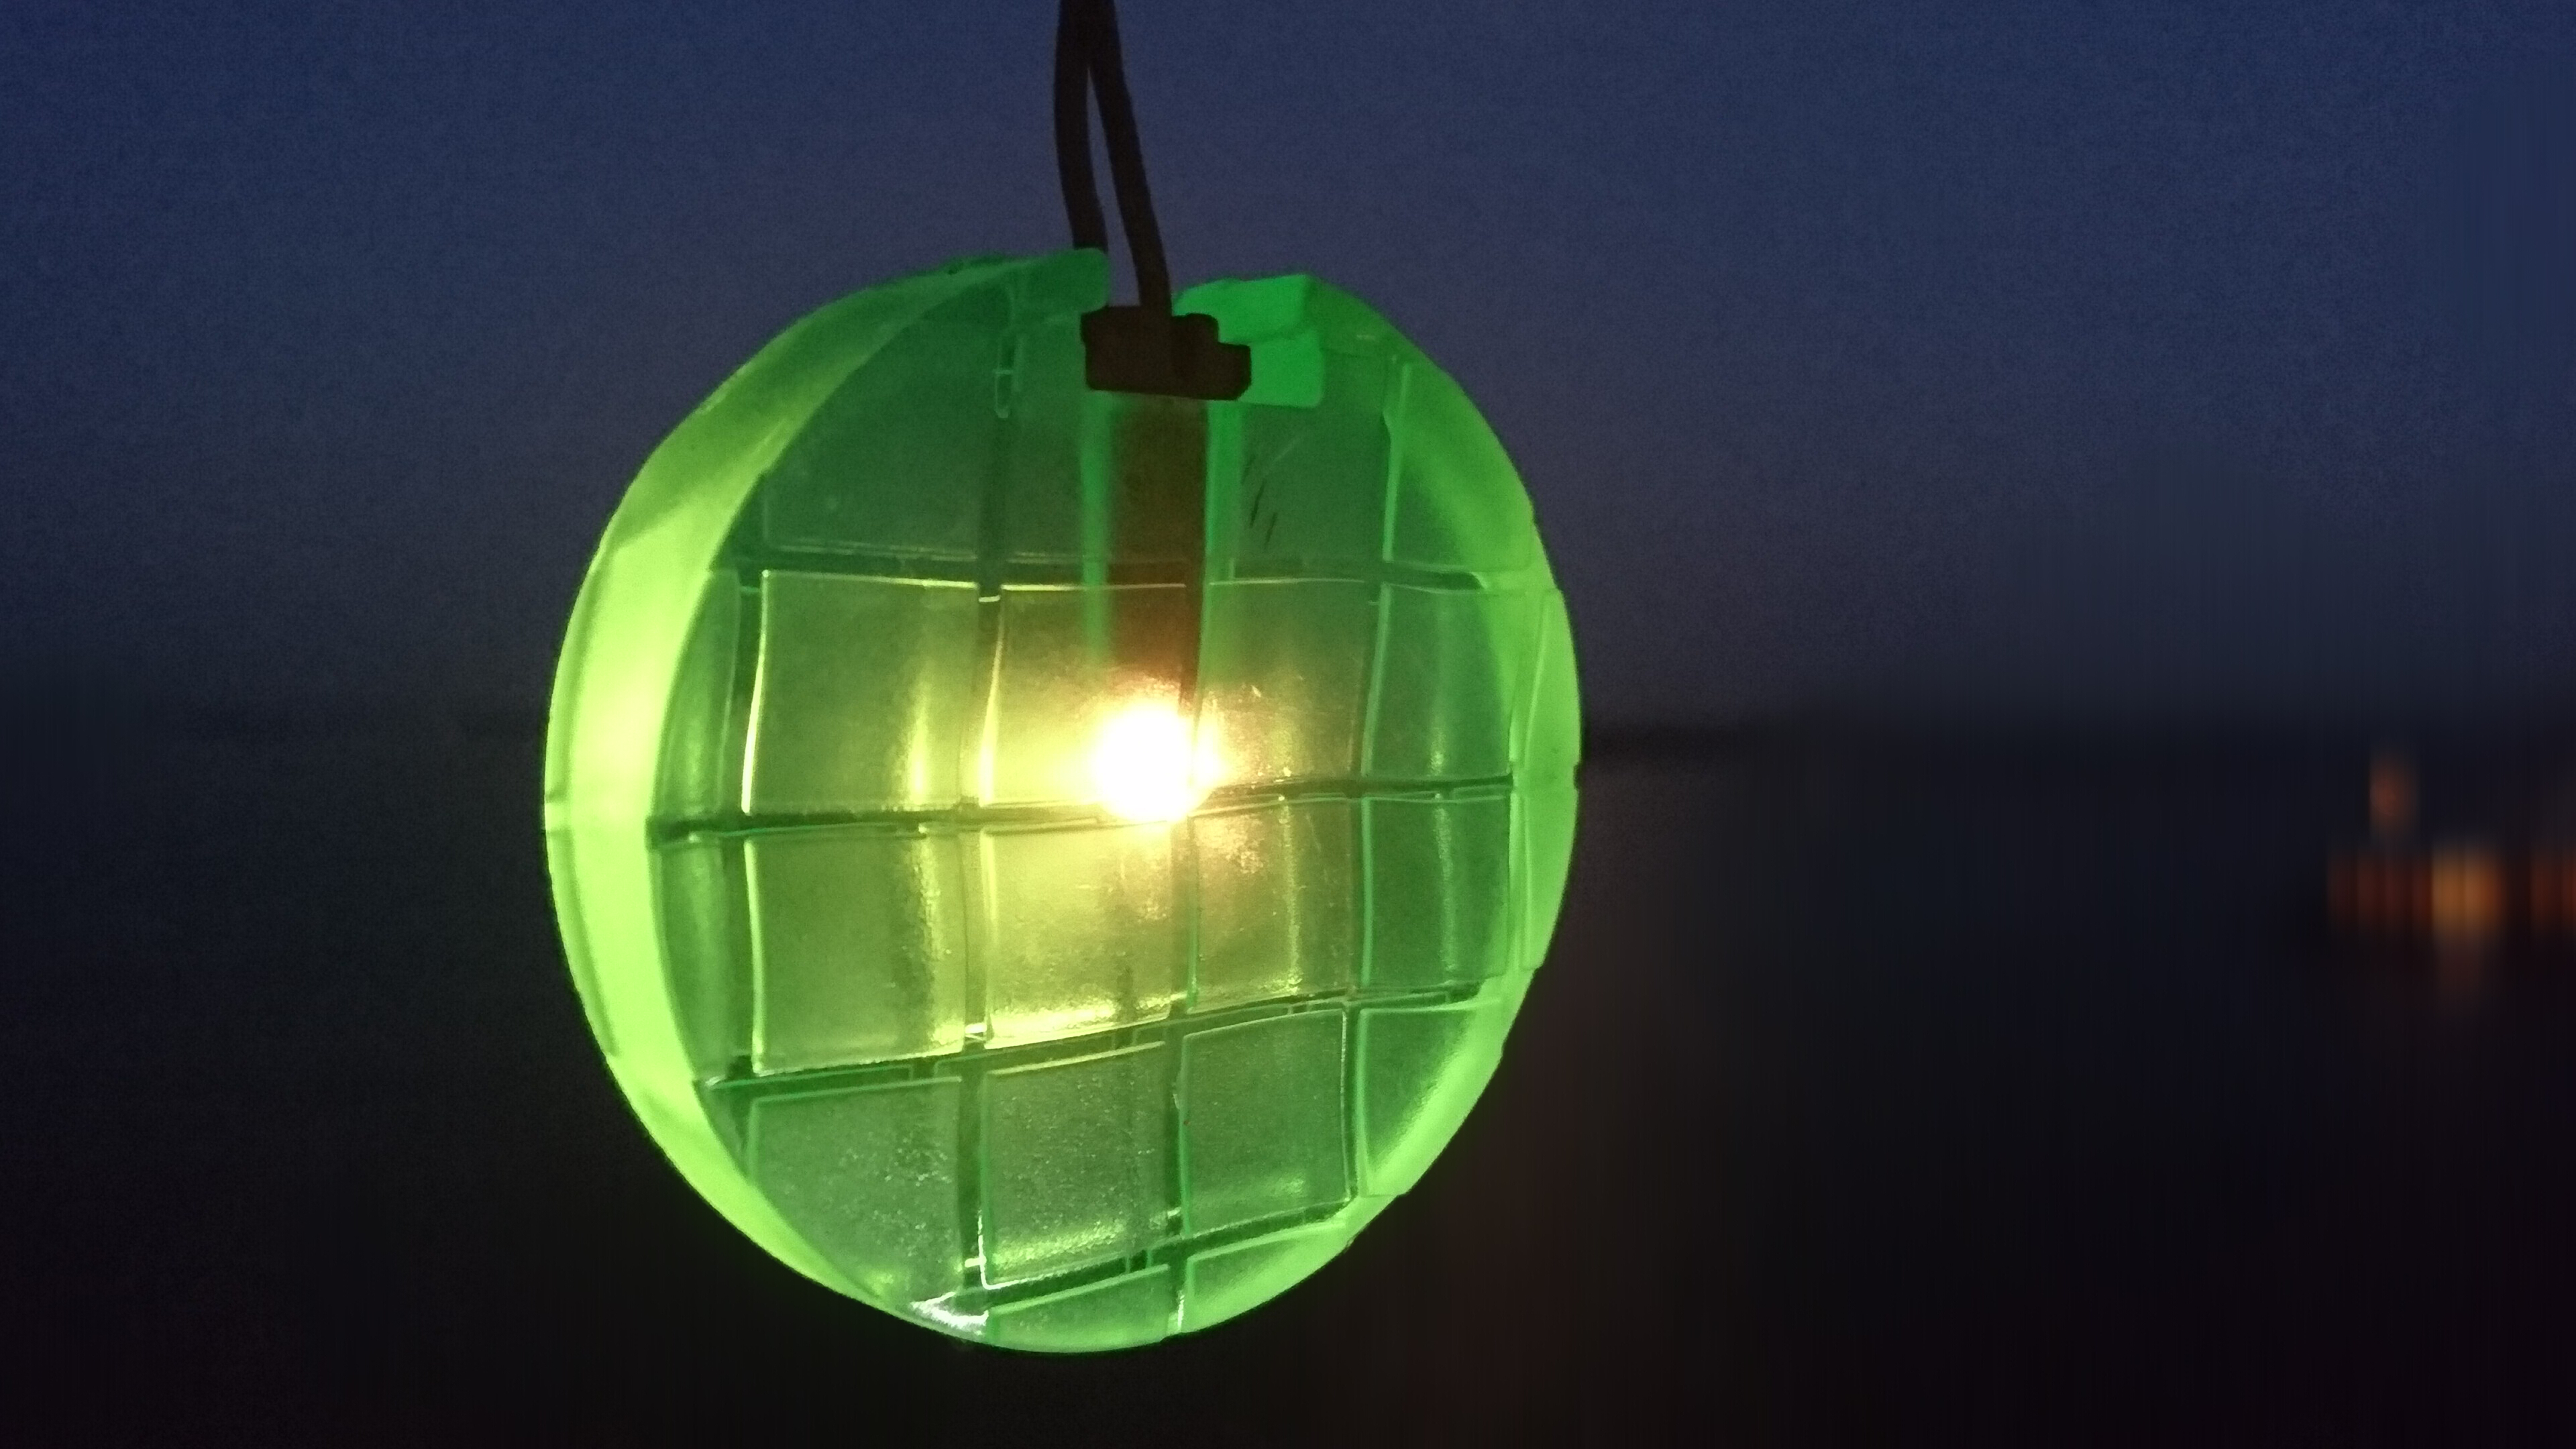
lamp, green, shine, sky, river, light, reflection, lighting, light fixture, sphere, technology, transparency and translucency, lighting accessory, light bulb